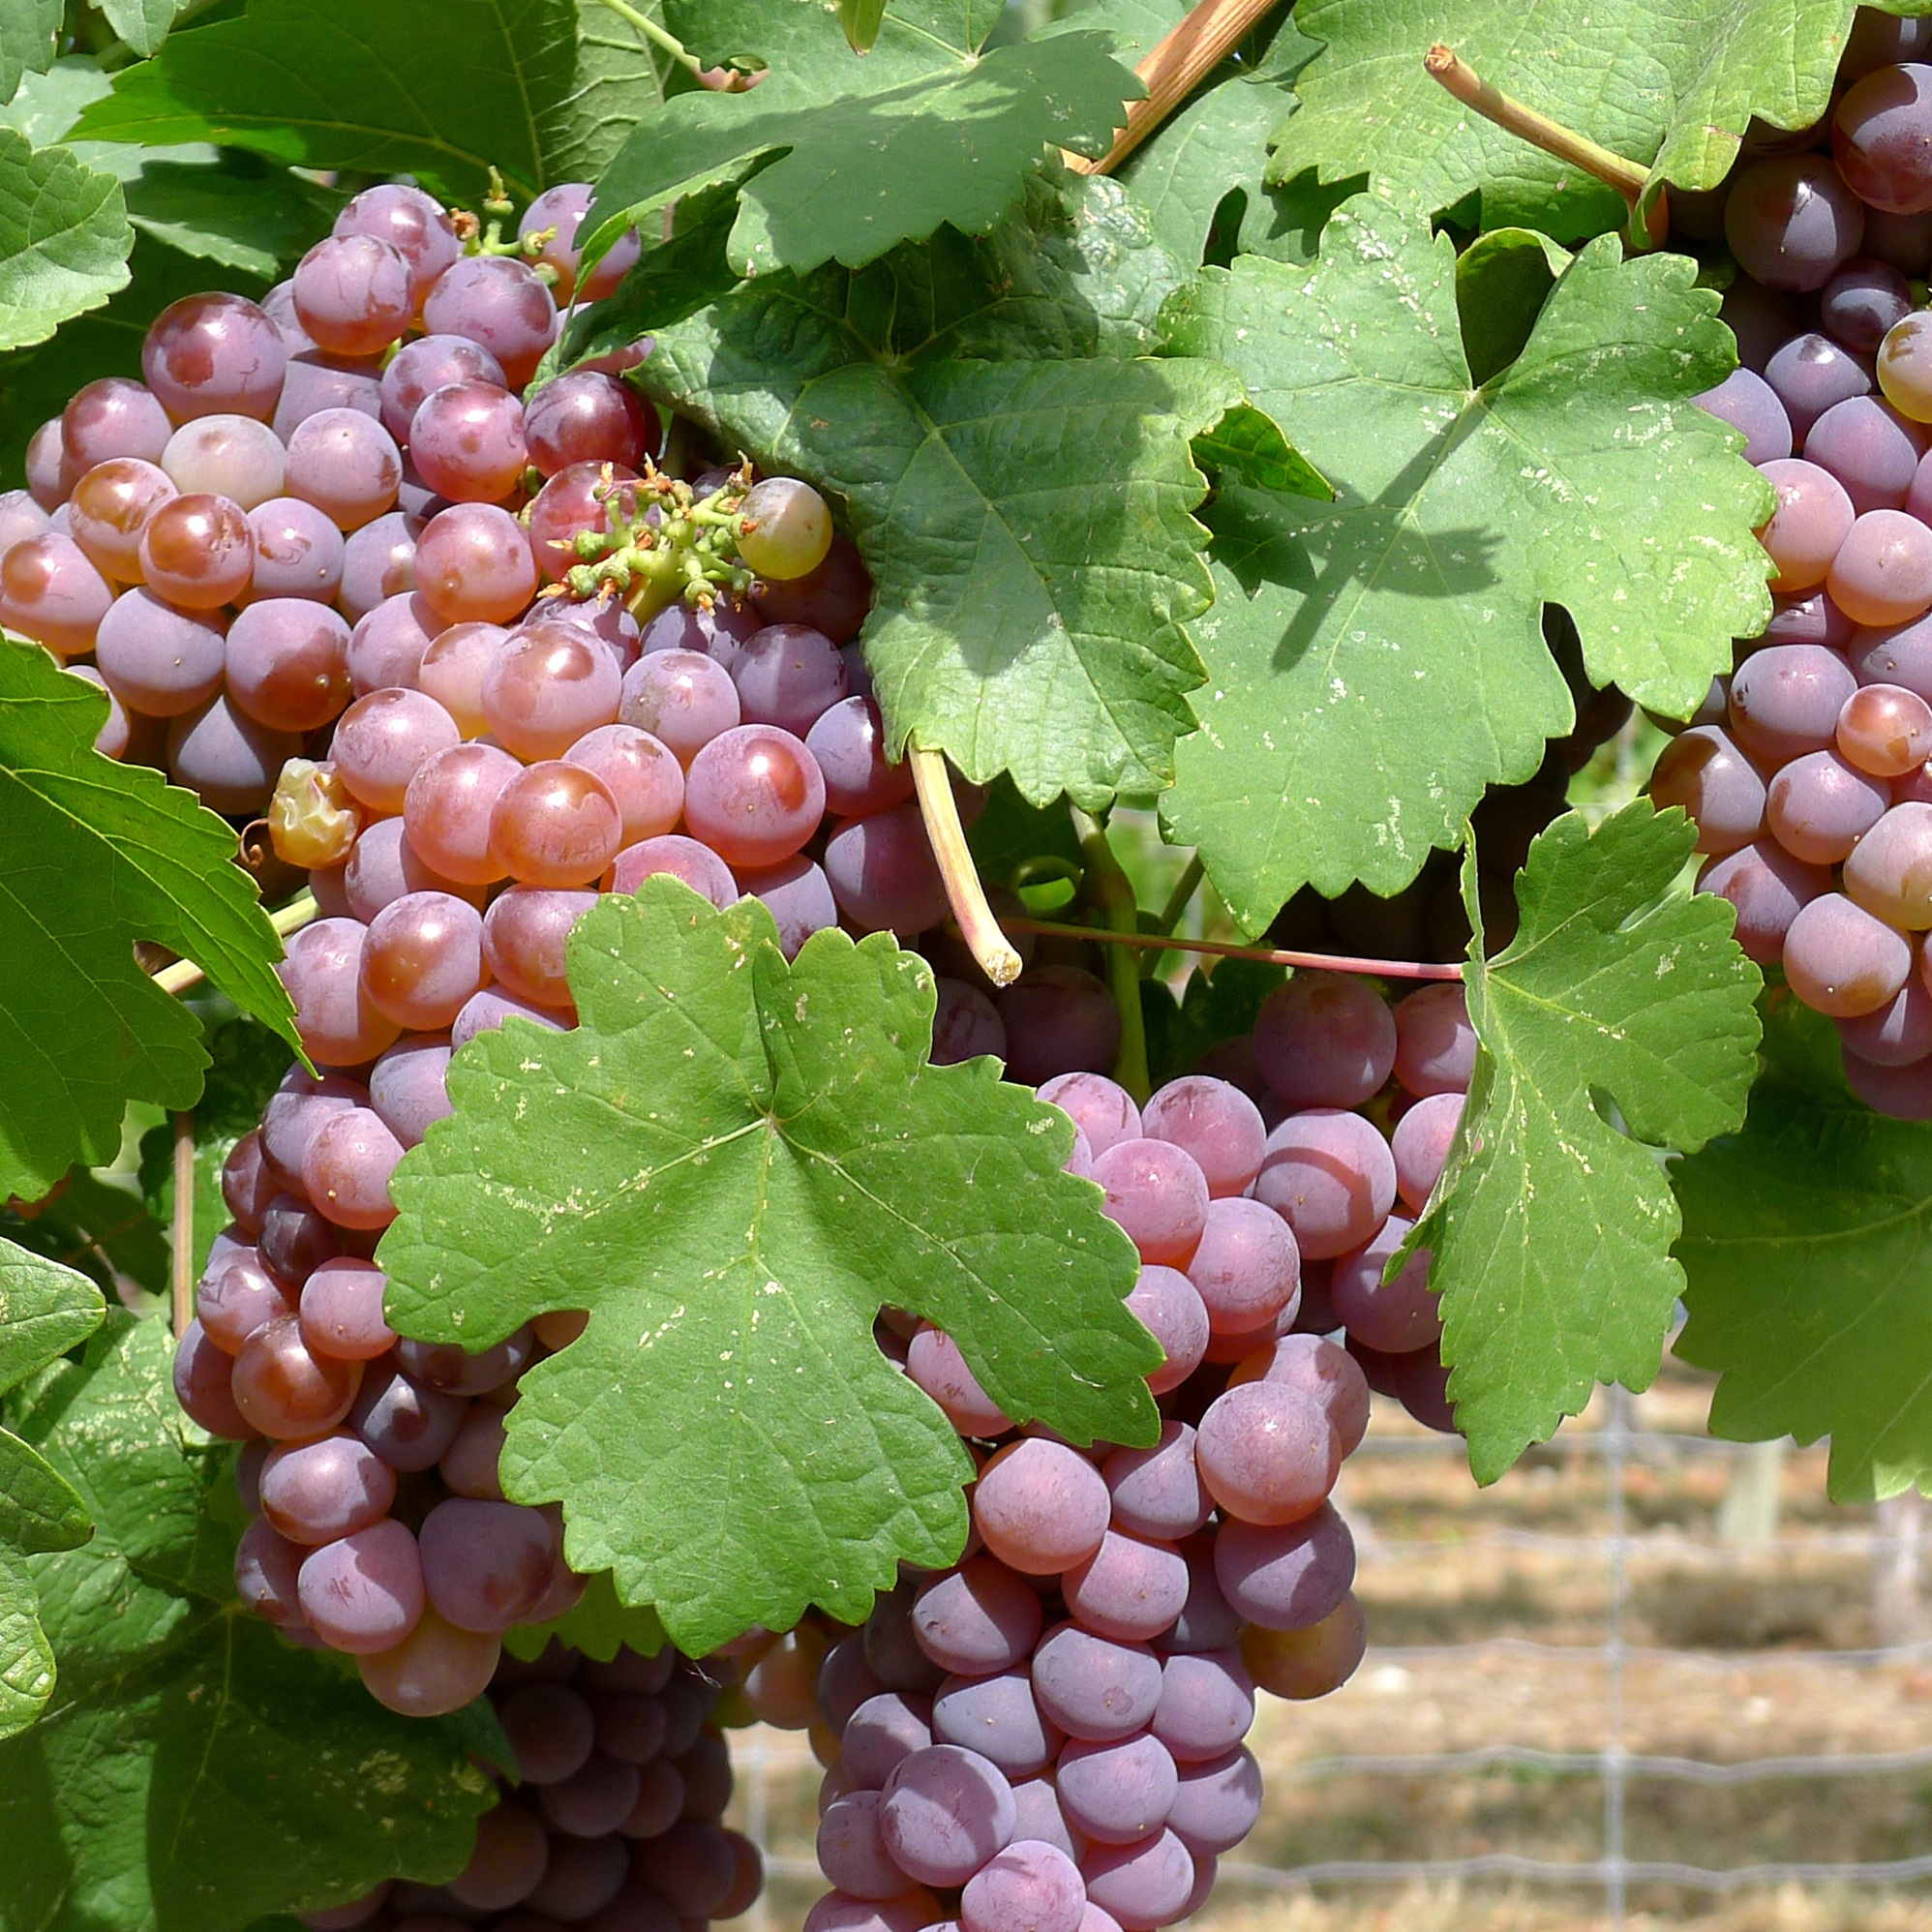
plant, grape, vineyard, fruit, flower, food, produce, agriculture, shrub, grapes, okanagan, winery, flowering plant, vitis, sultana, land plant, grapevine family, zante currant